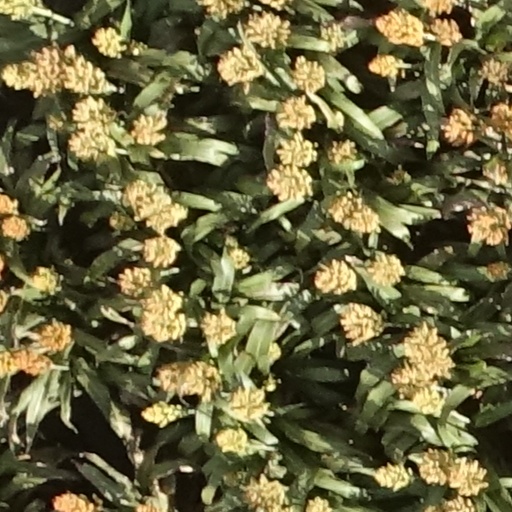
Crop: sorghum